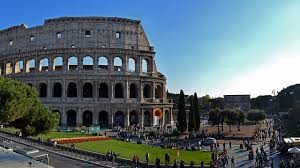
Landmark: Roman Colosseum